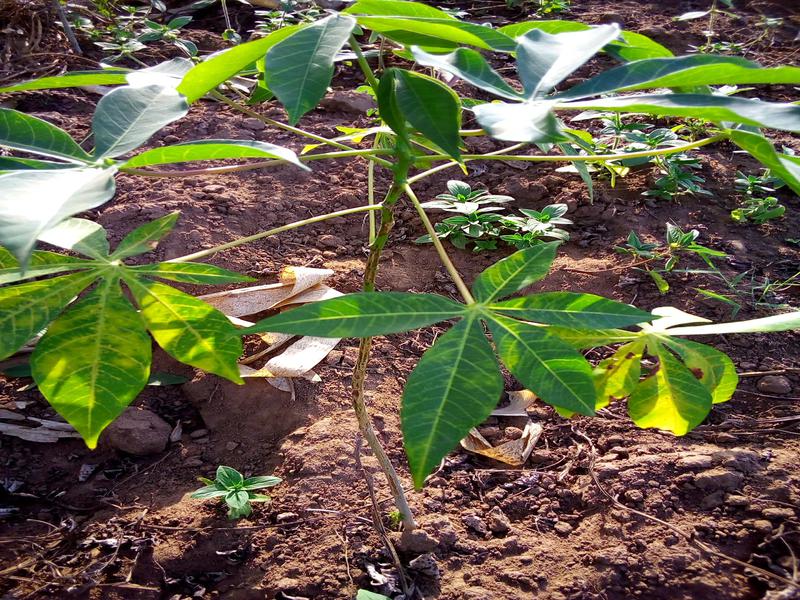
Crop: cassava
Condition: brown_streak_disease